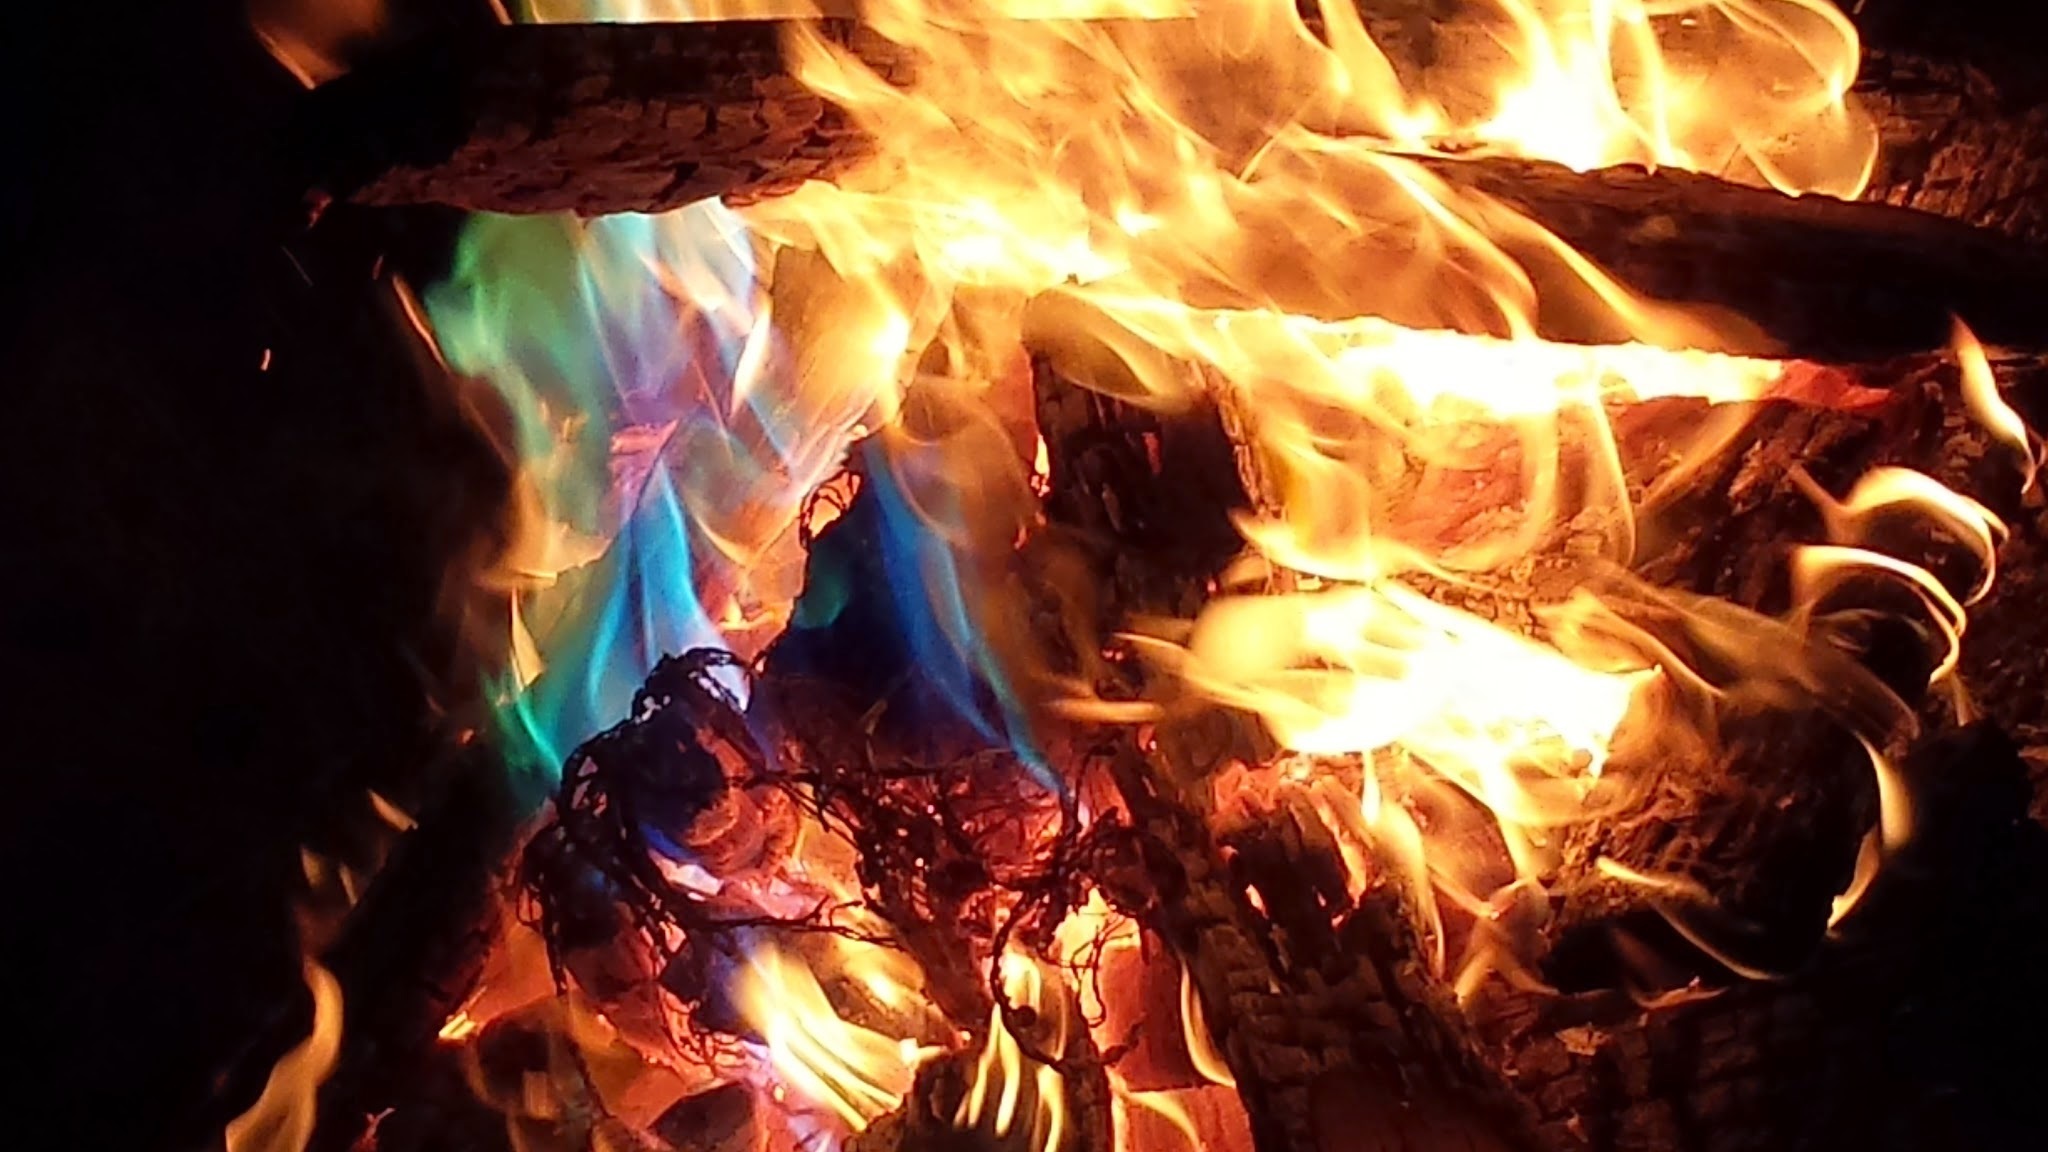
flame, fire, campfire, bonfire, screenshot, geological phenomenon